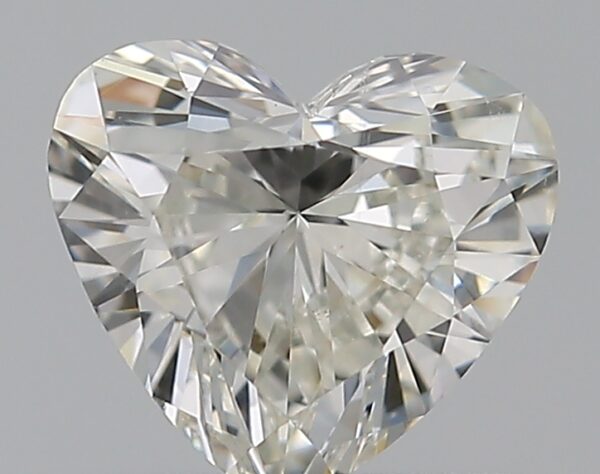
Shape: heart
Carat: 0.51
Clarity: SI1
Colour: I
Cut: VG
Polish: EX
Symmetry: EX
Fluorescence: N
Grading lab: GIA
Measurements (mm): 5.11 x 5.65 x 3.01